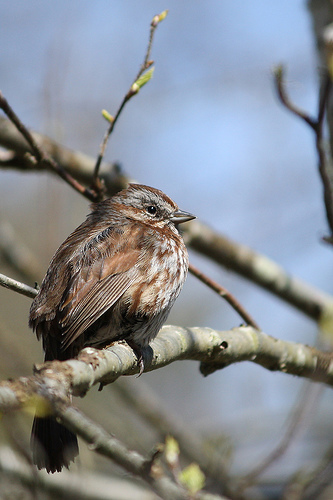
this bird has a brown and tan speckled belly and breast with a brown crest and superciliary.
this is a grey and brown bird with a medium sized black beak.
a medium sized bird that has multiple tones of brown all over and a short pointed bill
this bird is brown with white on its chest and has a very short beak.
this bird has a speckled belly and breast with a short pointy bill.
a small yet plump tan and gray colored bird with a black beck.
this bird has wings that are brown and has a short billpudgy, brown and white chest, brown back.
this bird has wings that are brown and has a short billthe bird is small with a pointed bill, and the wings are brown.
Species: Song Sparrow